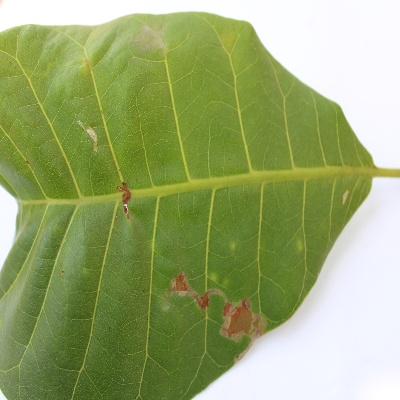
Crop: Cashew
Condition: leaf miner